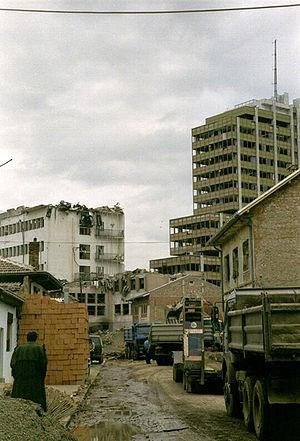
Pristina est la capitale et la plus grande ville du Kosovo. Selon le recensement kosovar de 2011, la ville intra muros compte 505 857 habitants et sa zone métropolitaine intra muros 145 149.
La Résolution 1244 du Conseil de sécurité des Nations unies, votée le 10 juin 1999 par le Conseil de sécurité, est une résolution prise sous le chapitre VII de la Charte des Nations unies qui autorise un déploiement militaire et civil dans la province serbe du Kosovo dans le cadre d'une opération de maintien de la paix. Le Kosovo était alors membre de la République fédérale de Yougoslavie, qui elle-même n'était pas membre de l'ONU.